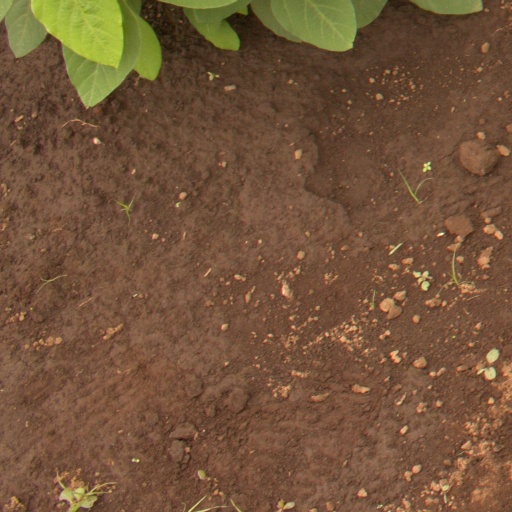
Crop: soybean